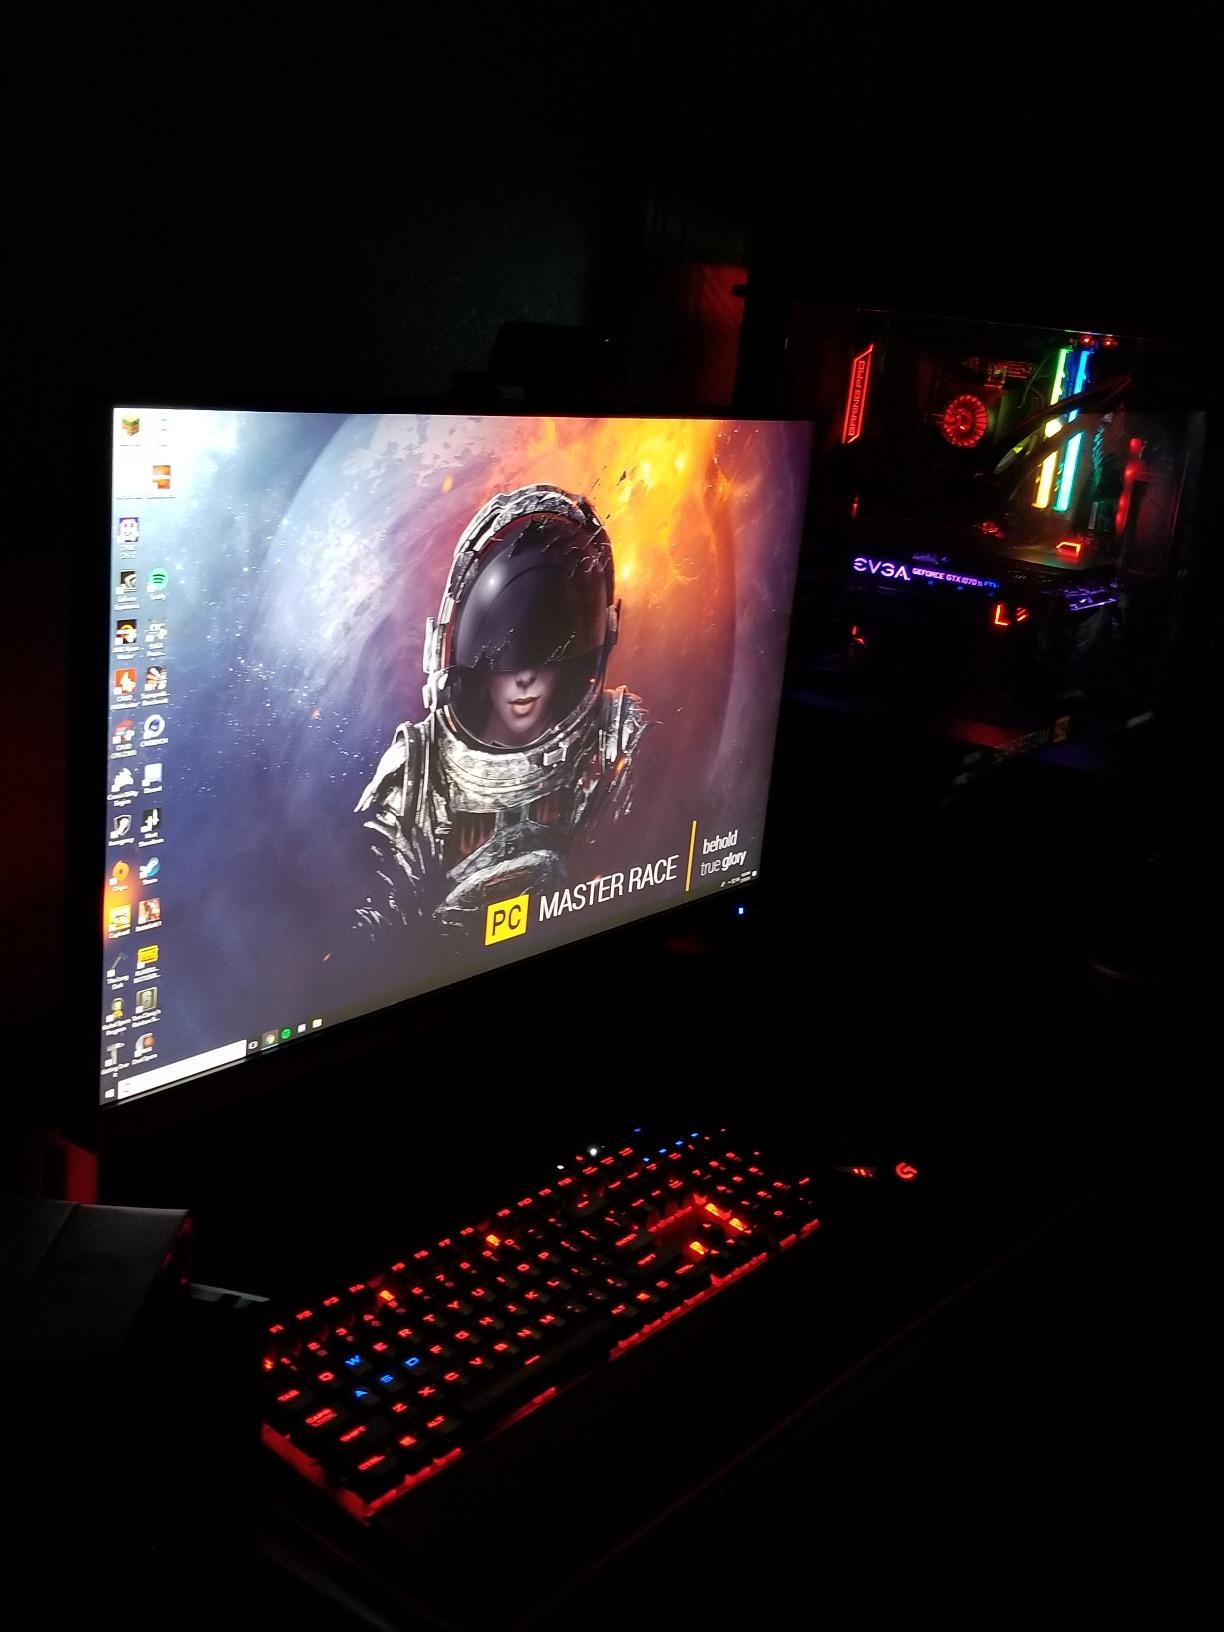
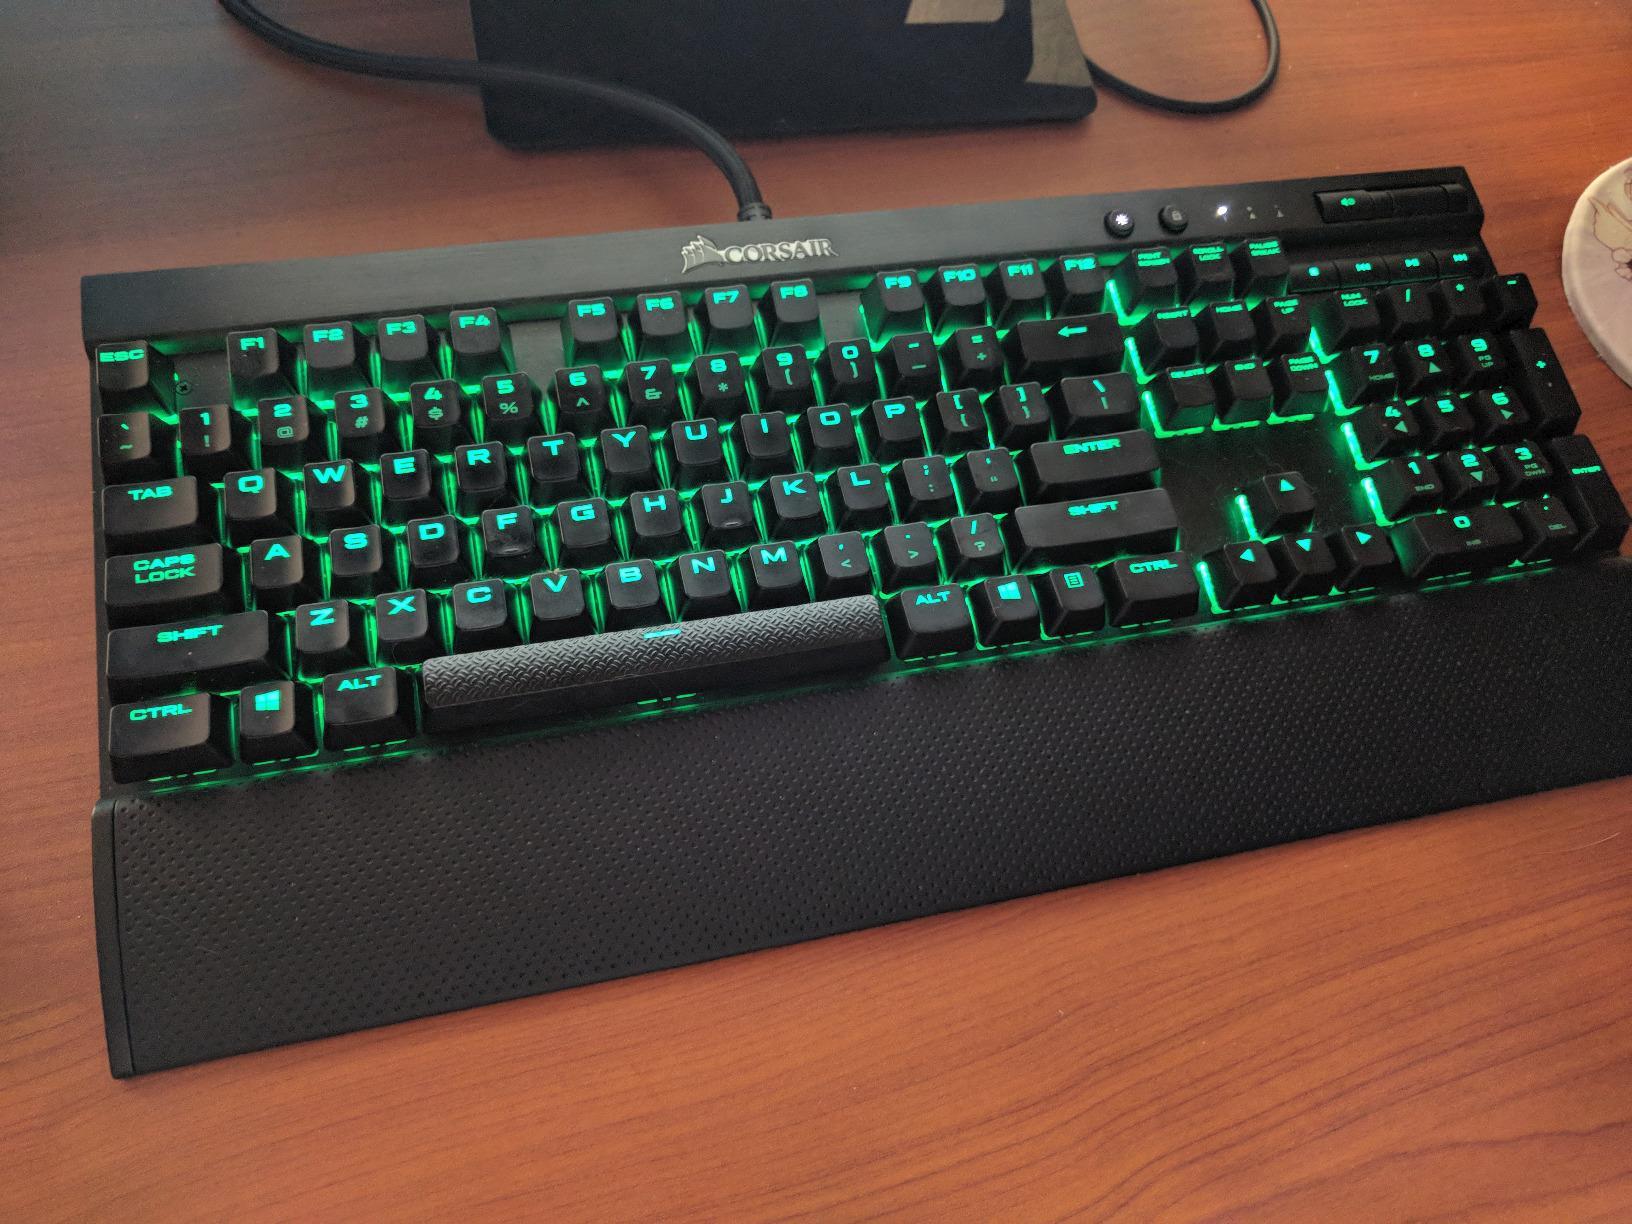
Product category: keyboard
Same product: yes